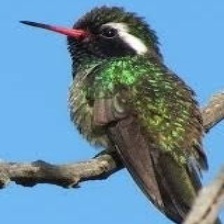
Species: WHITE EARED HUMMINGBIRD
Scientific name: BASILINNA LEUCOTIS
ImageNet parent category: hummingbird